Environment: real
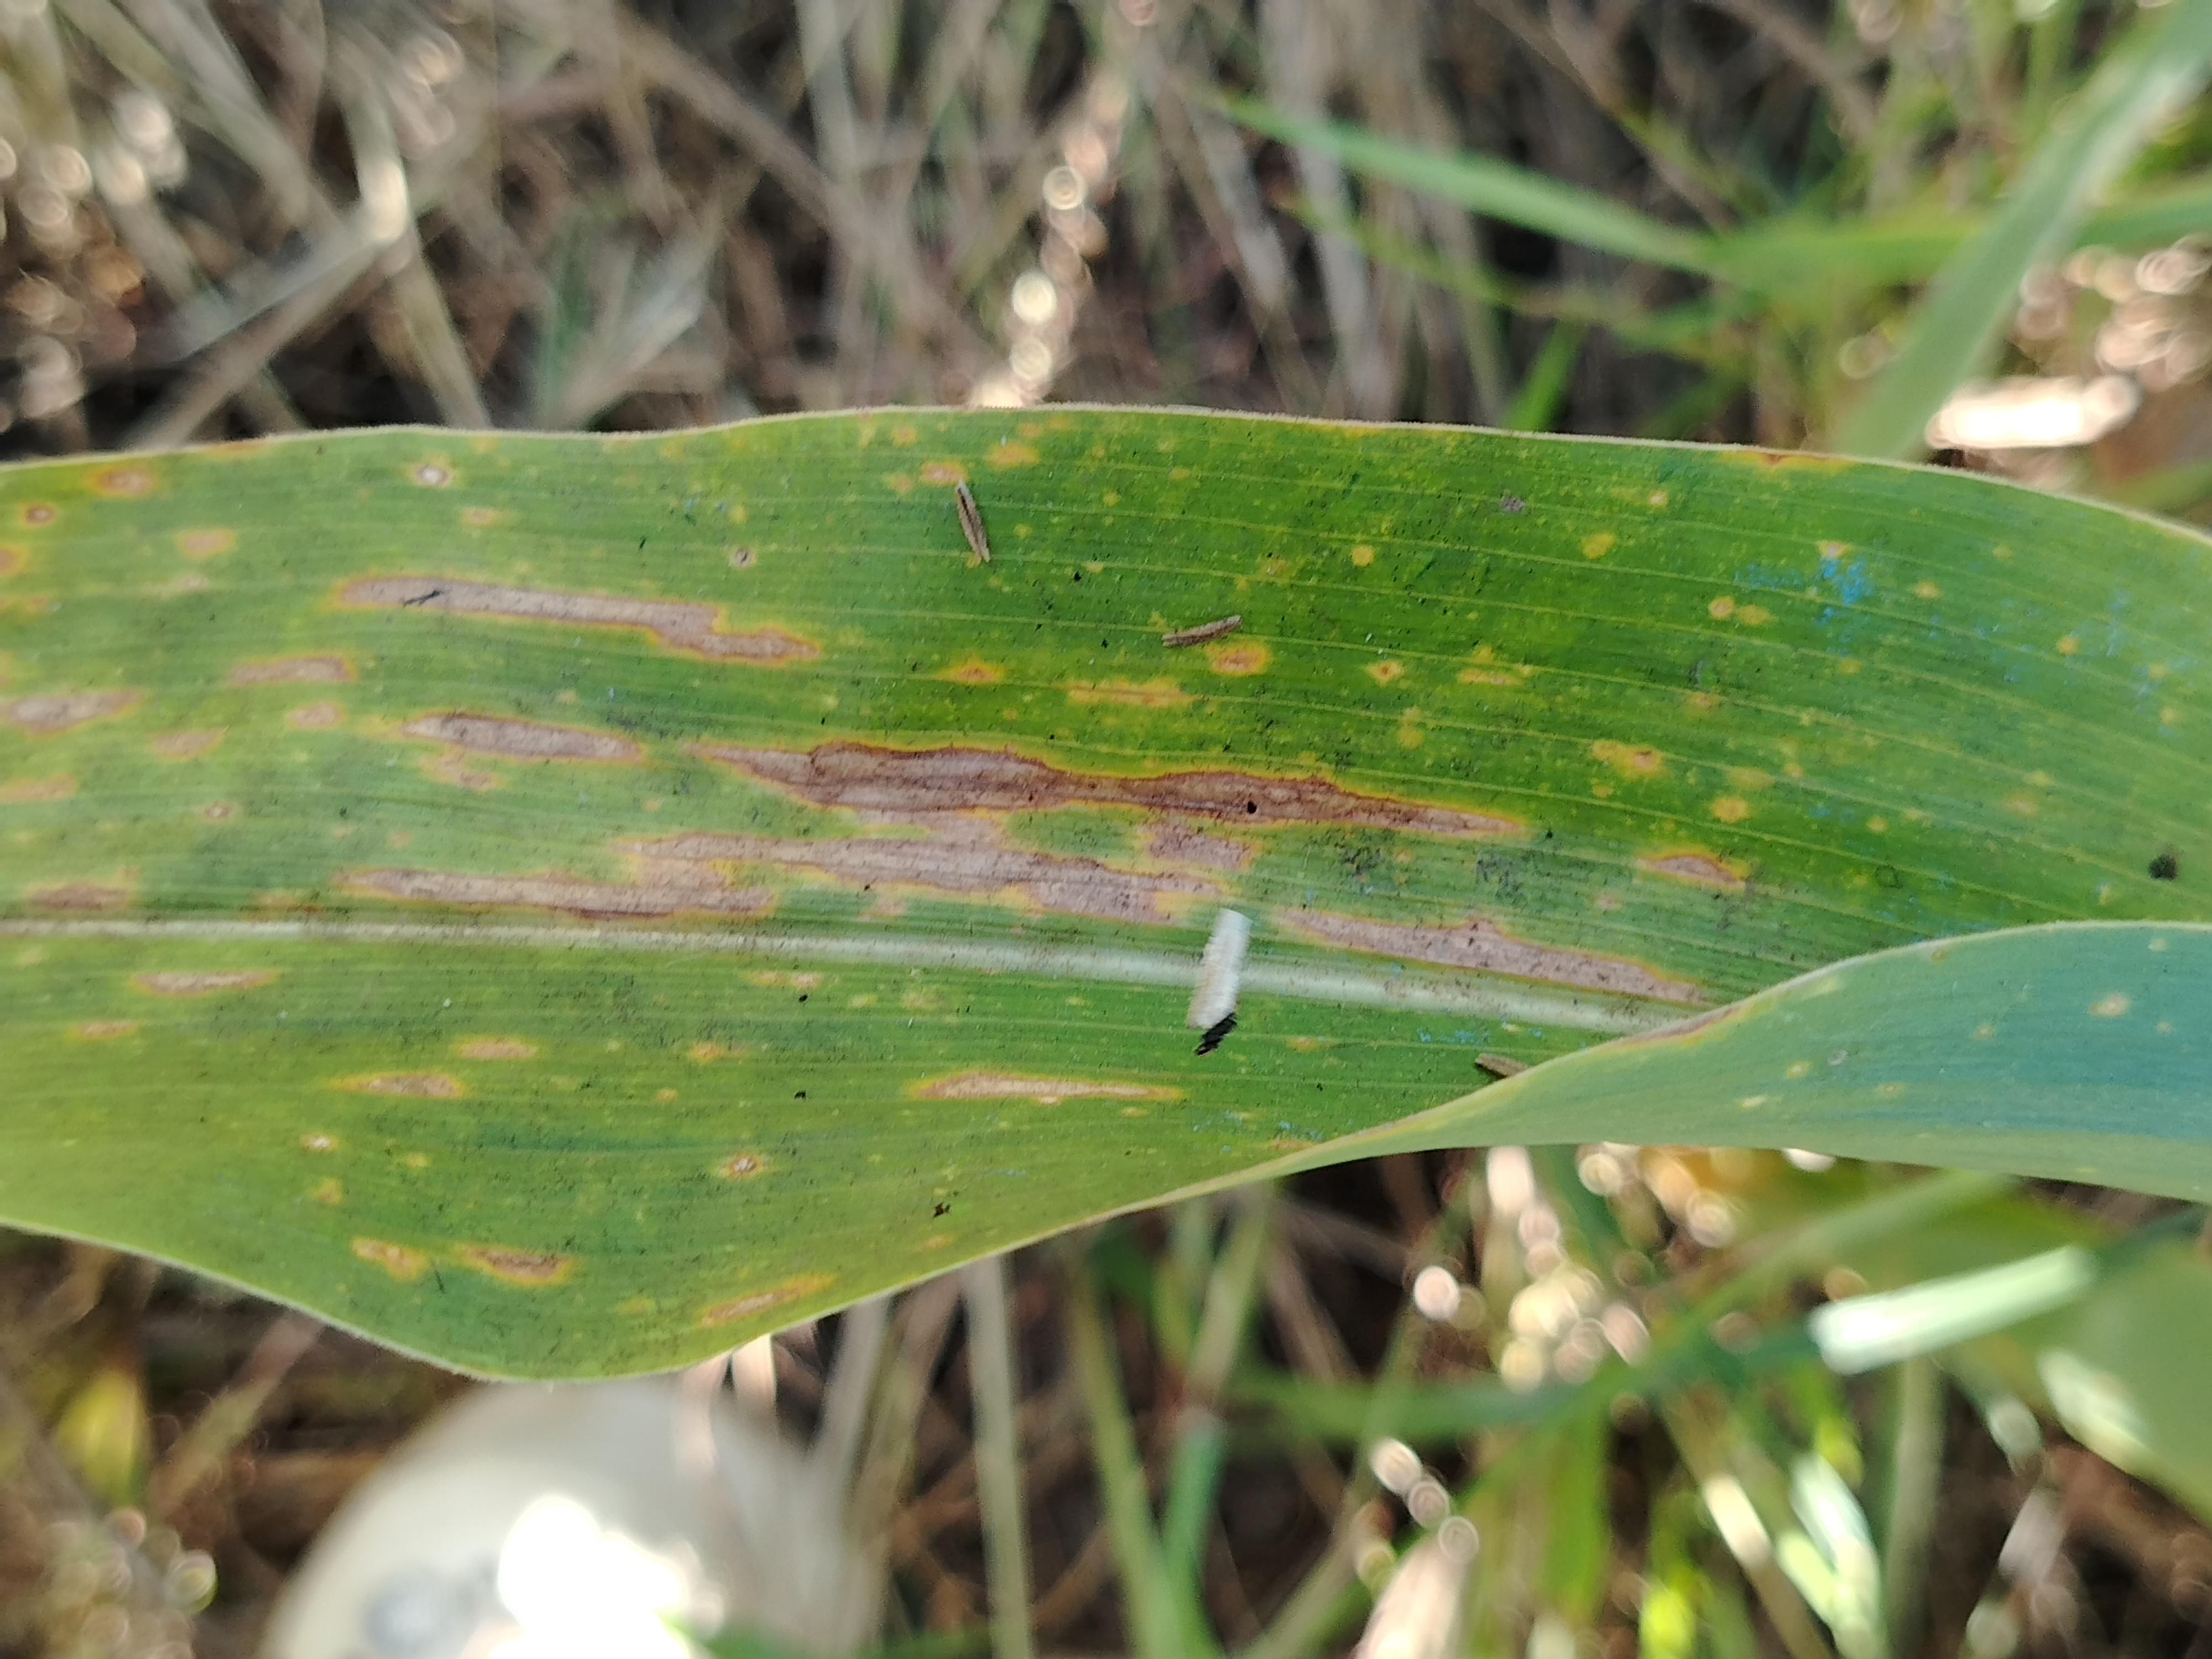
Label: gray_leaf_spot